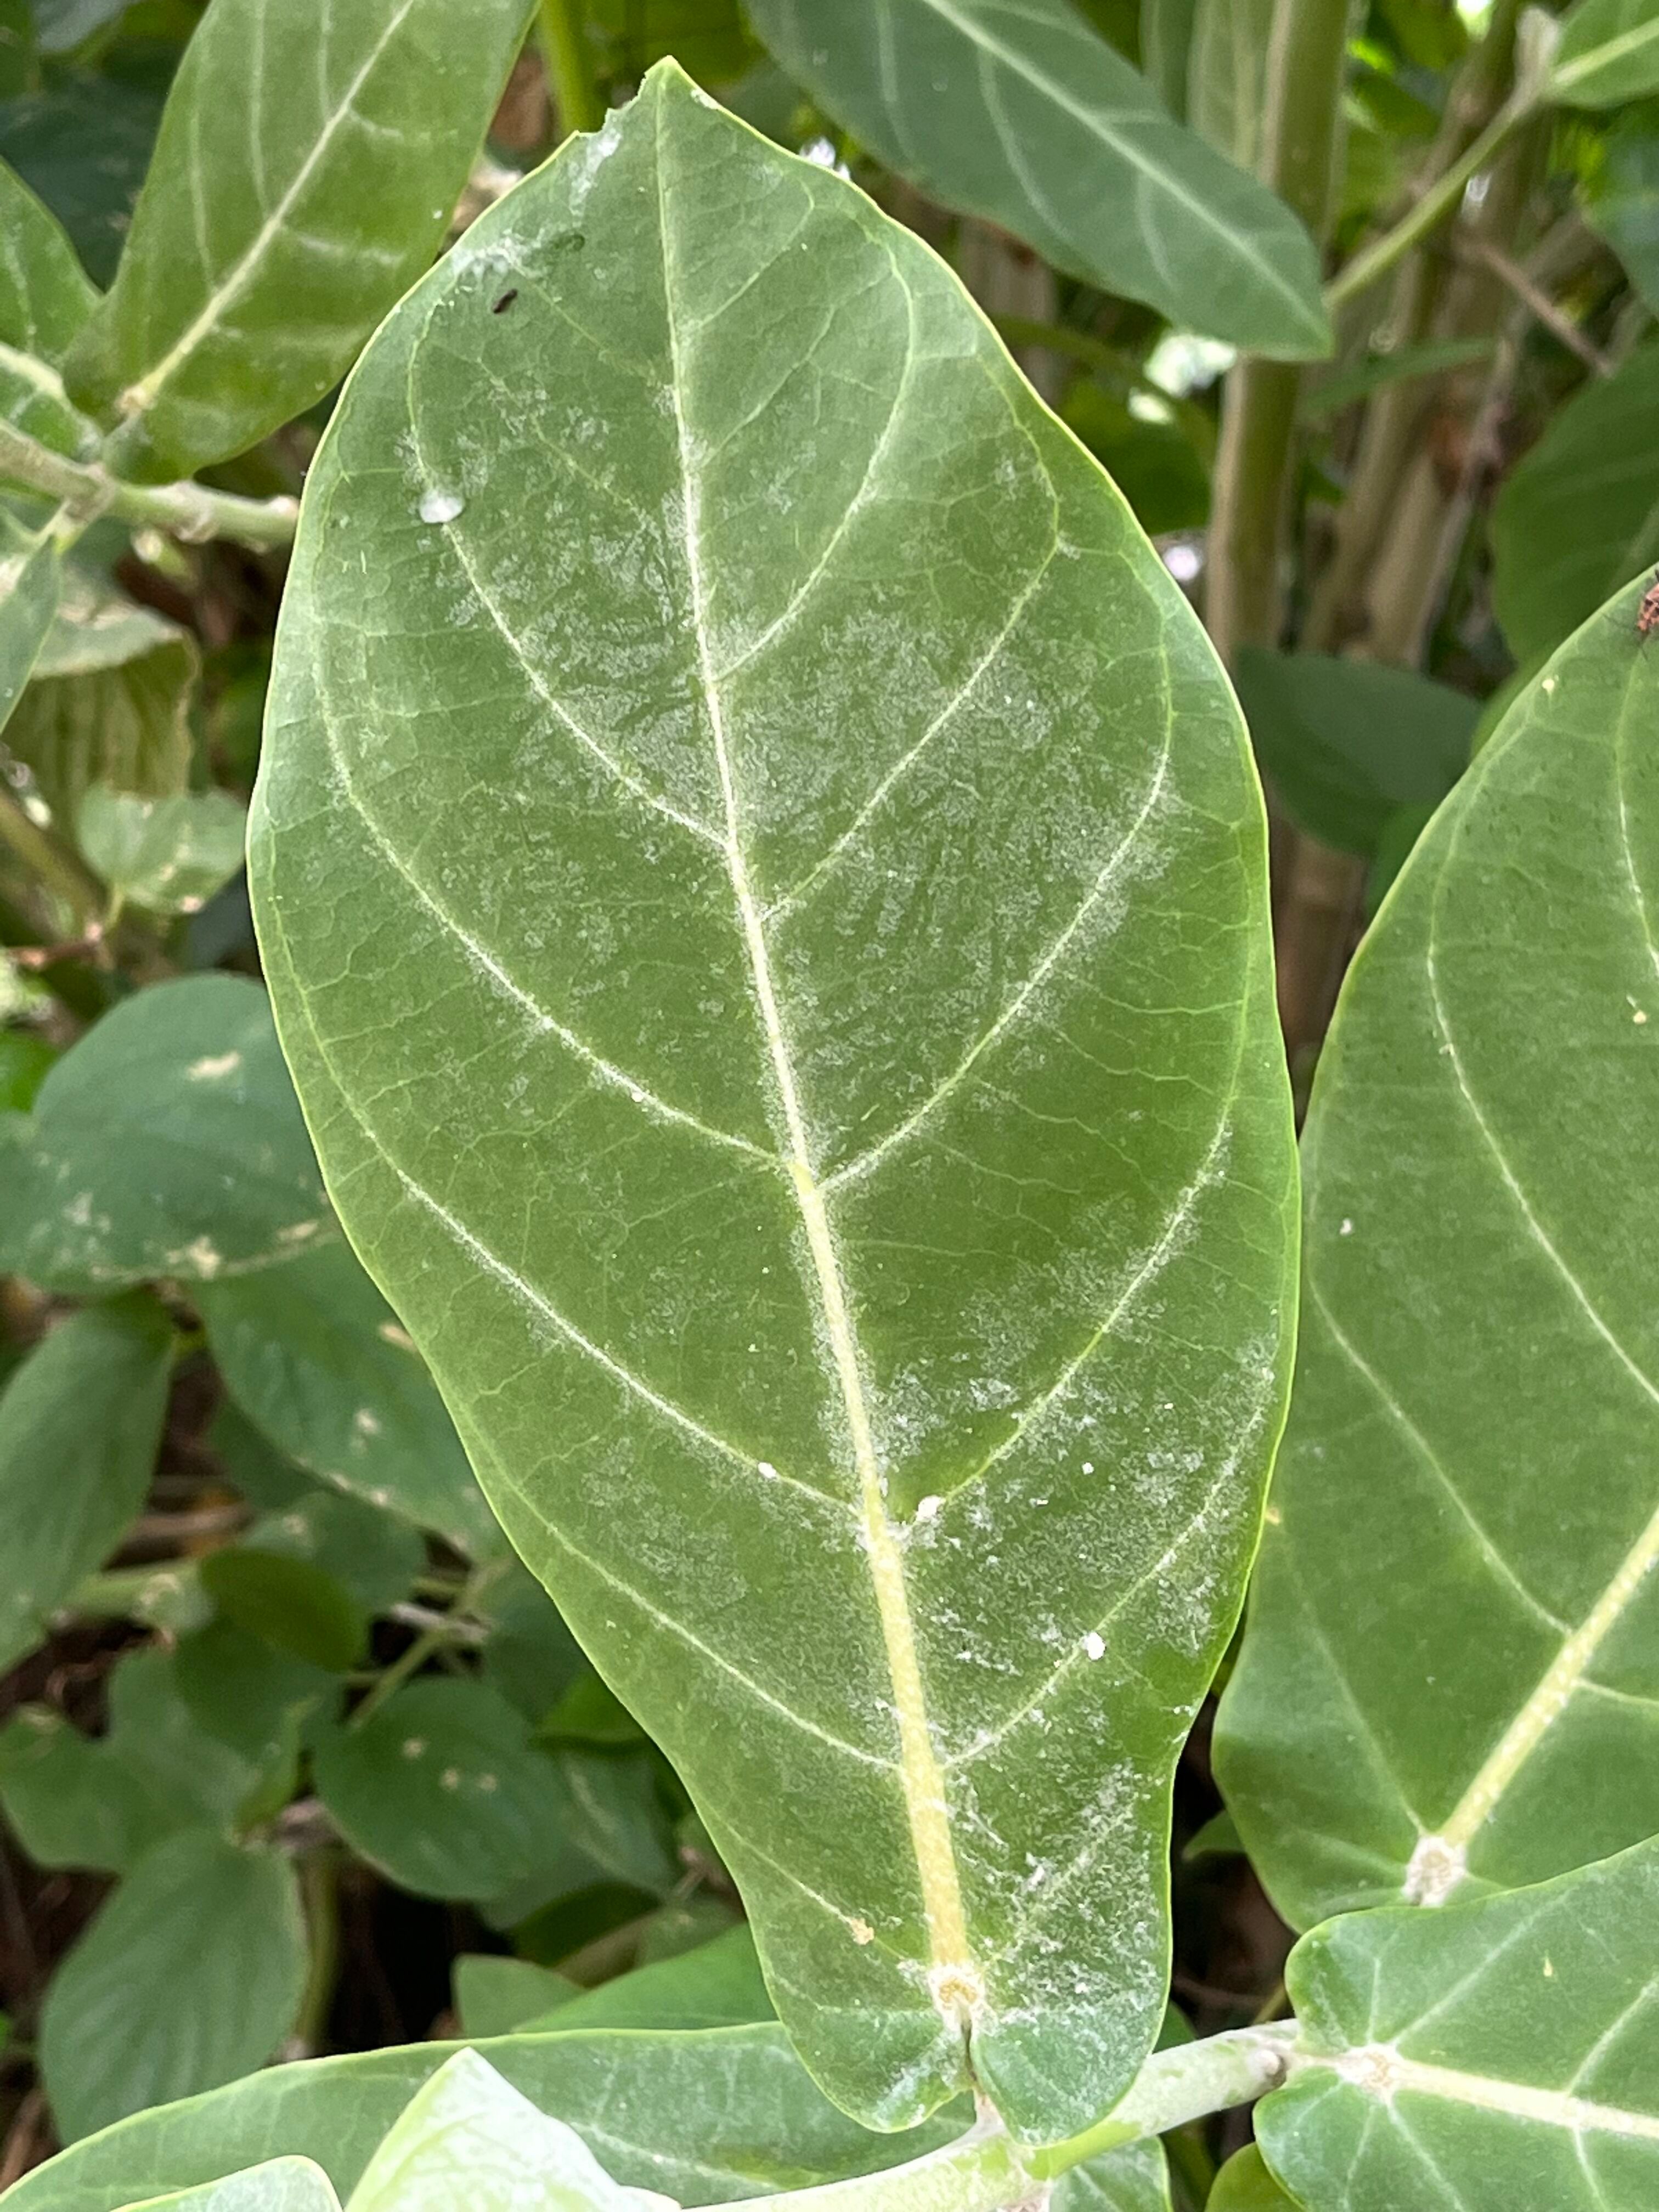
Plant species: calotropis-gigantea